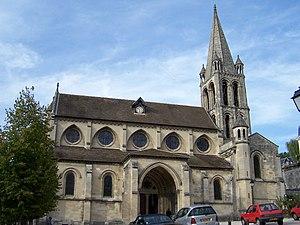
Bougival est une commune française située dans le département des Yvelines en région Île-de-France. Ses habitants sont appelés les Bougivalais.